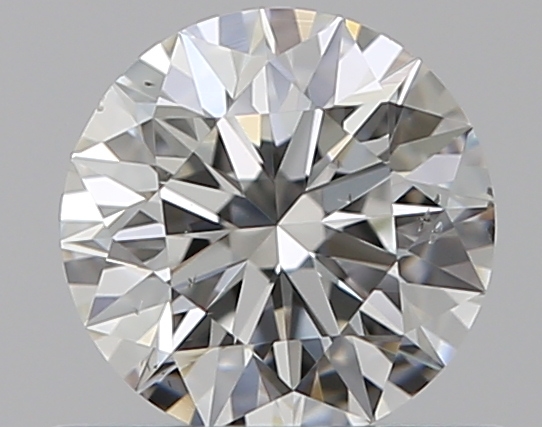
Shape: round
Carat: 0.5
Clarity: VS2
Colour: G
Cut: EX
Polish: EX
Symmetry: EX
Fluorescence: F
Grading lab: GIA
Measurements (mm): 5.06 x 5.08 x 3.18